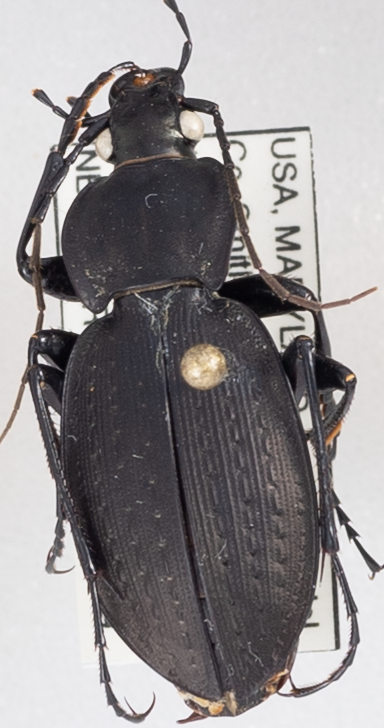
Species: Carabus vinctus
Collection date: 2022-06-09
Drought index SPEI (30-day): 0.24
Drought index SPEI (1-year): -0.1
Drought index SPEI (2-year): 1.45